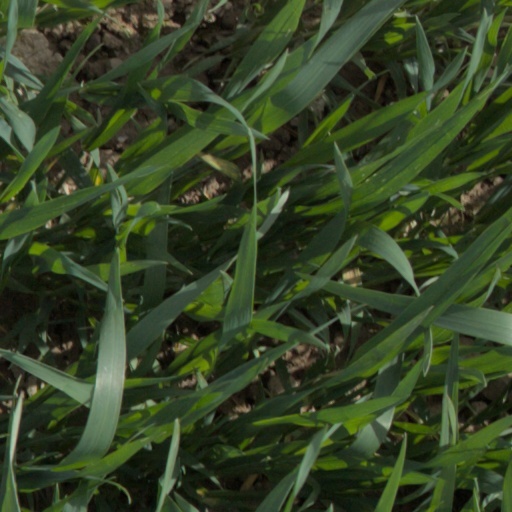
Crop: wheat